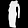
Label: Dress